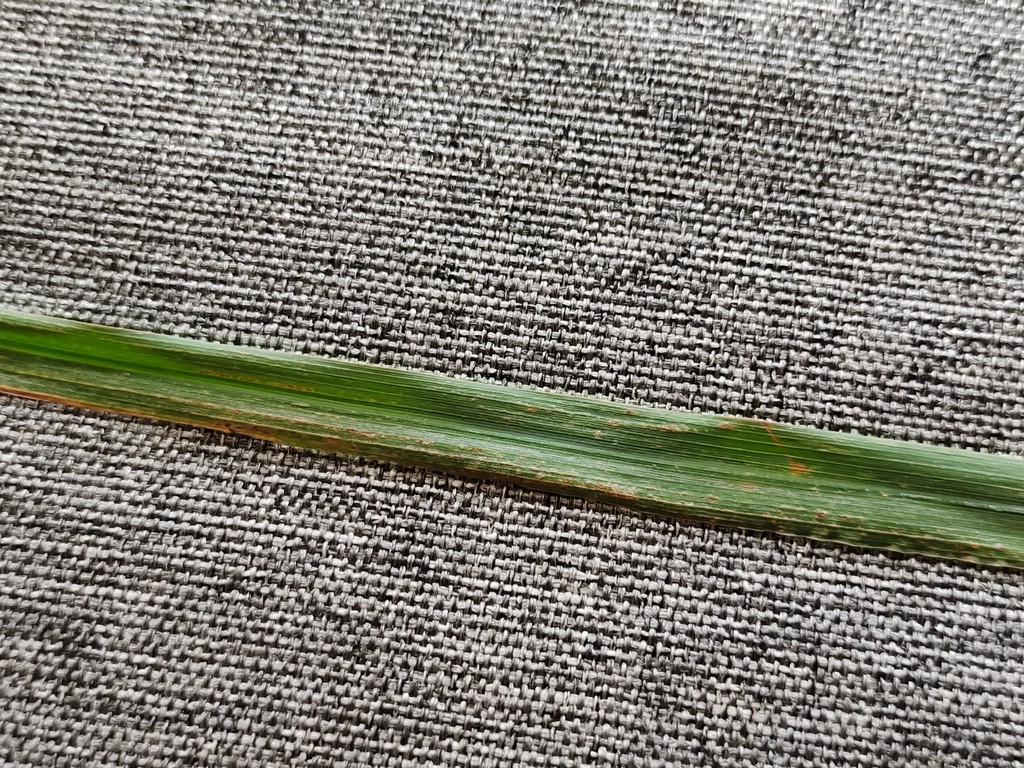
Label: Unhealthy